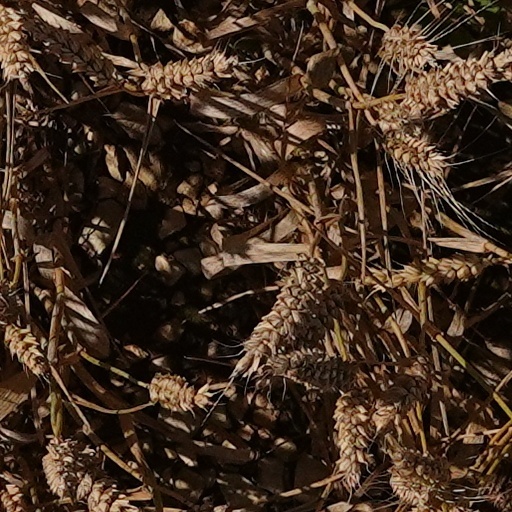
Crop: wheat